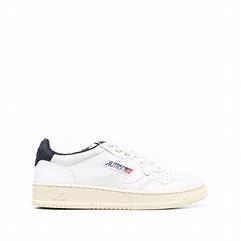
Brand: Autry
Model: Action Shoes Autry Action Autry 01